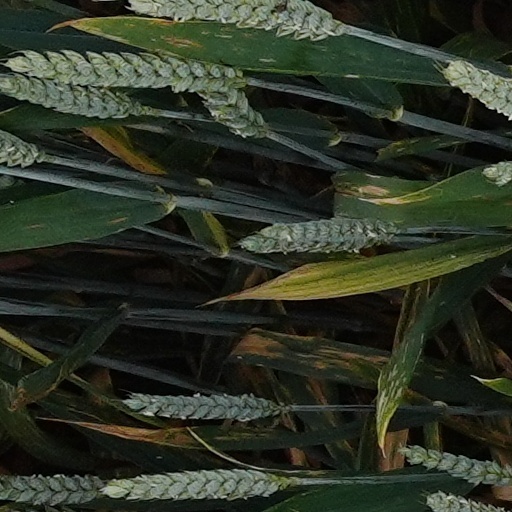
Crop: wheat